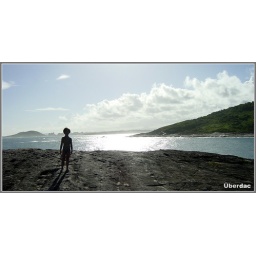
My son in the stone